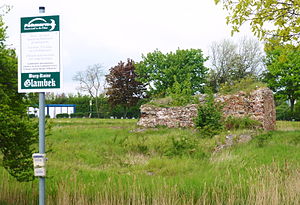
Glambæk (Femern)
Resterne af Glambæk borg på Femern
Glambæk var en borg på Femern.